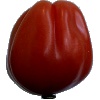
Label: tomato_heart